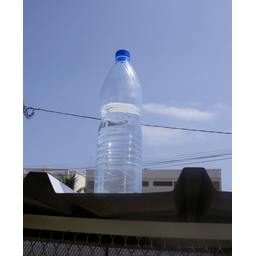
Label: bottles